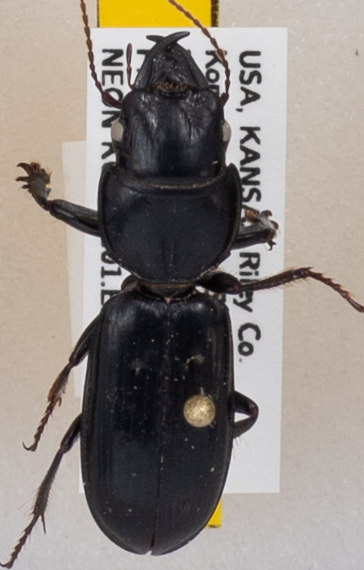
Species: Scarites vicinus
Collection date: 2019-07-03
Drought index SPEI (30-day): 1.286
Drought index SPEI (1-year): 2.09
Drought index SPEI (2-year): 0.54